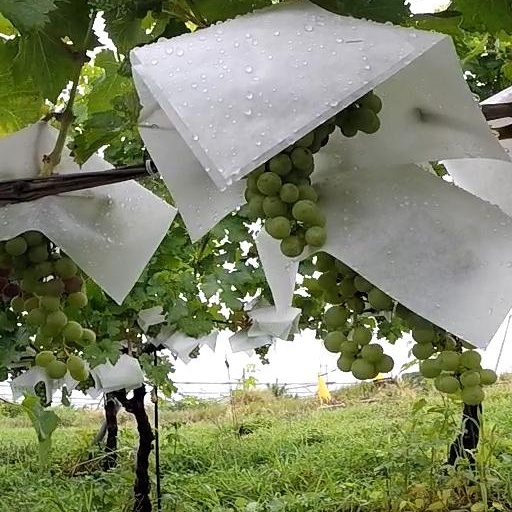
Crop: grape